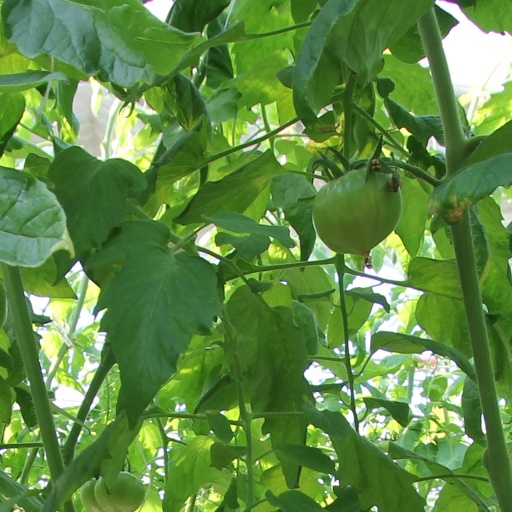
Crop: tomato